Birrarung Marr, Melbourne

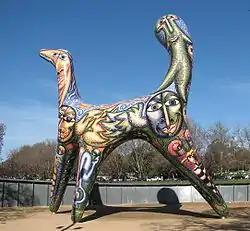
"Angel" by Deborah Halpern.

The concept plan for Birrarung Marr was prepared by the City of Melbourne, with in-house landscape architects Ronald Jones and Helena Piha as principal designers. Consultants engaged to undertake the detailed design and documentation include Taylor Cullity Lethlean (landscape architects), Paul Thompson (planting design) and Swaney Draper (architects for the footbridge within the park and the Federation Bells). The design has received various awards including the Royal Australian Institute of Architects' Walter Burley Griffin Award for Urban Design in 2004, and the Australian Institute of Landscape Architects (Victoria) Awards for Excellence in Planning and Excellence in Design in 2003.